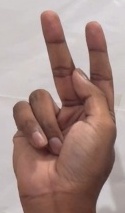
ASL sign: K